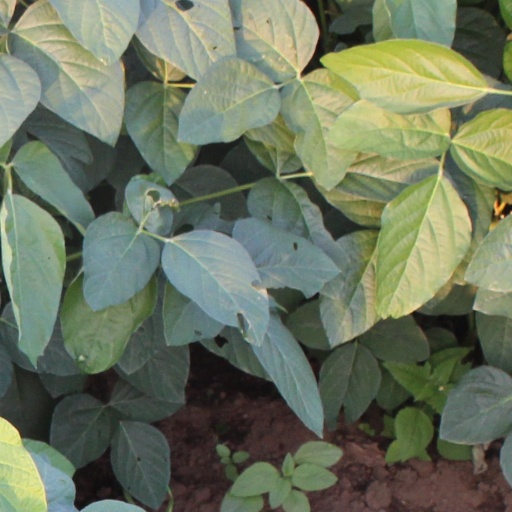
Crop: soybean